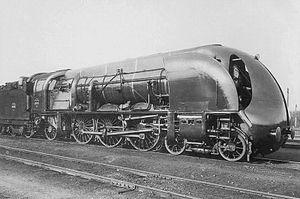
La locomotive 231 H 141 est une locomotive de vitesse de type 231 Pacific pour trains de voyageurs de la PLM. Elle est issue de la transformation de la 231 D 141 appartenant à la série 231 PLM 6301 à 6480 et 181 à 230.
Il s'agit des locomotives acquises par les anciennes compagnies et réformées avant la création de la SNCF le 1ᵉʳ janvier 1938.